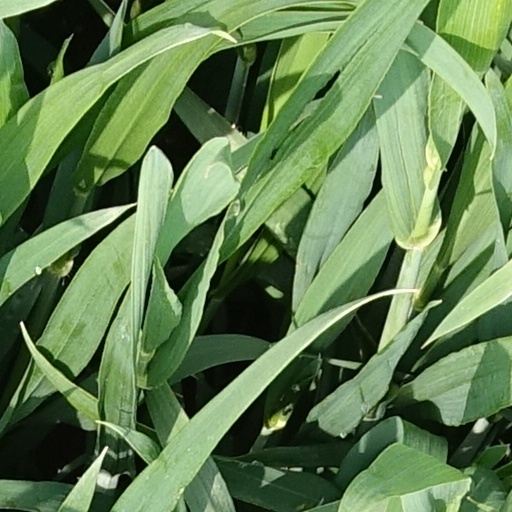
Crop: wheat